Auguri e figli maschi!

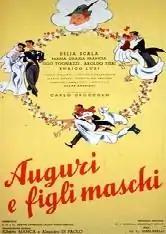

Auguri e figli maschi! is a 1951 Italian film directed by Giorgio Simonelli.